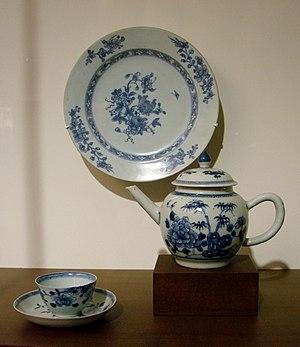
L’orientalisme prémoderne en France résulte de l’interaction de la France prémoderne avec l’Orient, particulièrement en ce qui concerne l’impact culturel, scientifique, artistique et intellectuel de ces interactions, allant des études orientales dans le domaine universitaire à l’orientalisme à la mode dans les arts décoratifs.
La céramique chinoise, principalement connue pour la porcelaine que les Chinois ont inventée, est riche d'une longue tradition d'innovations techniques et stylistiques.